Maria T. Daviess

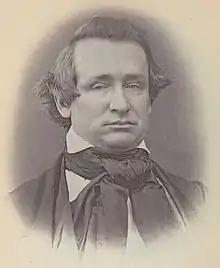
John Burton Thompson, brother

Maria (sometimes "Marie") Thompson was born in Harrodsburg, Kentucky, October 31, 1814. Her parents were John B. Thompson, Sr., Harrodsburg, and Nancy (or Anne) Porter Robards (1790-1870); they married in 1807. Her brothers were John Burton Thompson (1810-1874); Henry Thompson (1812-1900); Charles Thompson (1818-1872); Philip B. Thompson (born 1820), who had twin sons Philip B. Thompson Jr. and John B. Thompson (who married Martha "Mattie" Anderson, a sister of the Harrodsburg-born writer Zoe Anderson Norris). Her sisters were Elizabeth Thompson (1822-1883); Ann Thompson (1826-1889); Susan Burton (Thompson) Massie (b. 1828); and Katherine (Thompson) Dun (1831-1894).